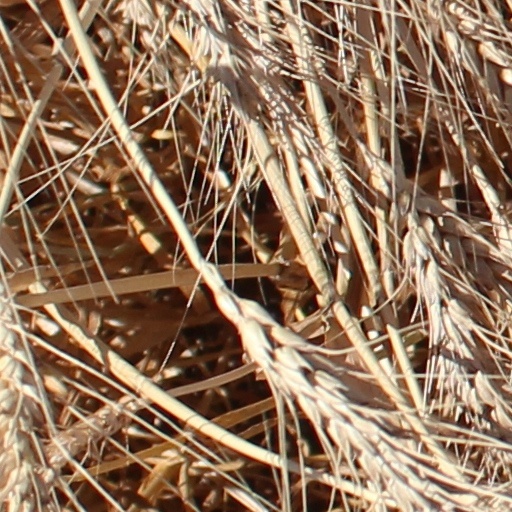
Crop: wheat